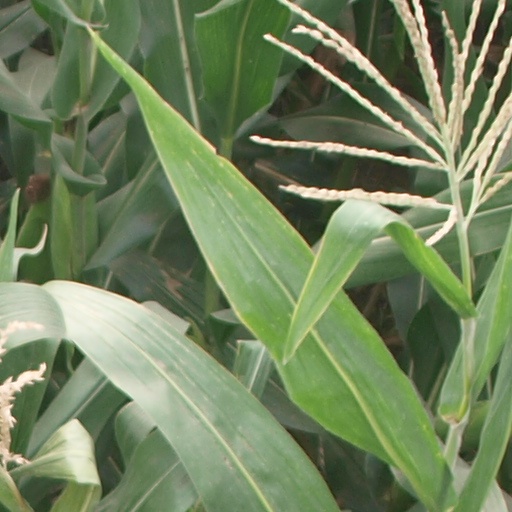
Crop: maize; corn